Describe the emotion expressed in this image:  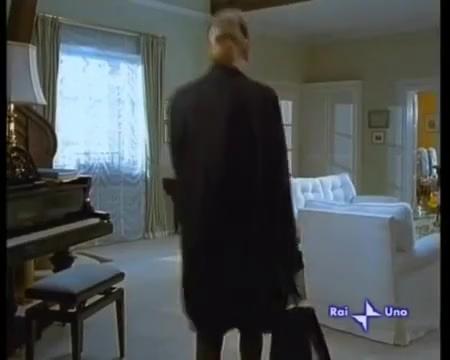
This person displays Pain, valence and arousal with low intensity.